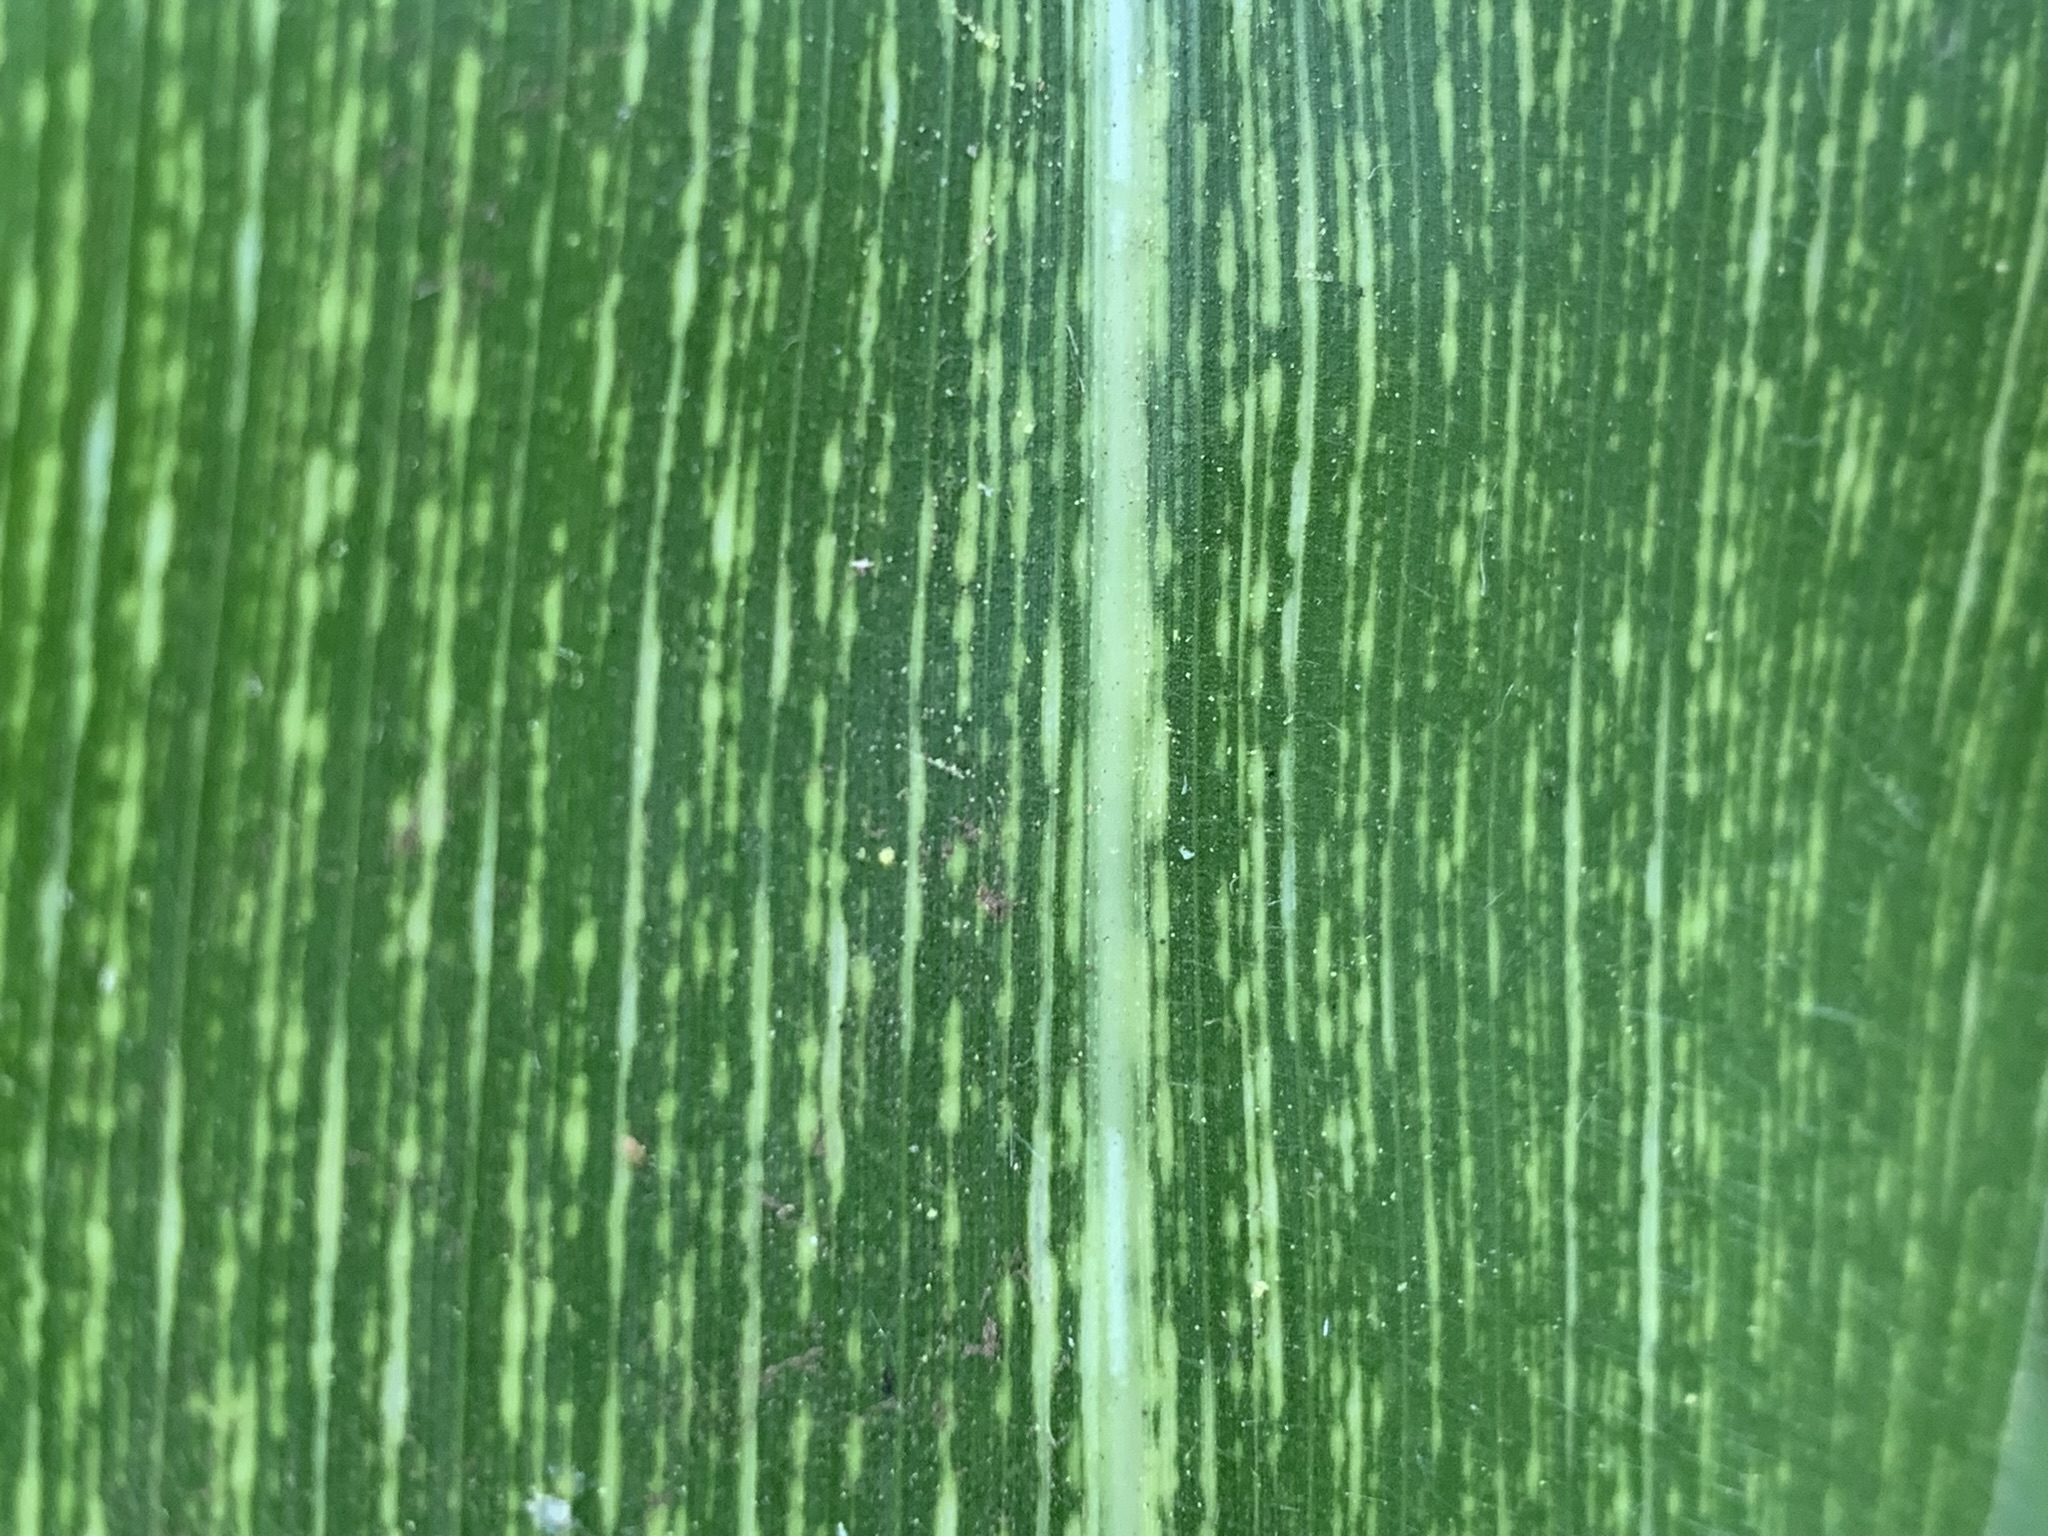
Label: MSV